Potsdam Pirschheide station

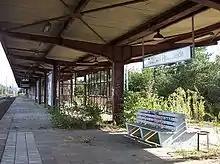
One of the upper platforms, when closed

As a result of the four-power status of the former capital of Germany and the deepening division of Berlin and Germany, the operation of railway traffic in and around West Berlin became complicated for Deutsche Reichsbahn (DR), which now operated railways in East Germany (GDR). To solve this problem, it was planned to build a bypass that would connect the northwest, west and southwest of the Berlin region to the reorganised capital of the GDR, East Berlin, bypassing West Berlin. By 1954, large parts of the new outer ring were completed and on 30 September 1956, the last section of the ring between Golm and Saarmund, including the crossing of the Templiner See (lake), on the outskirts of Potsdam was taken into operation.